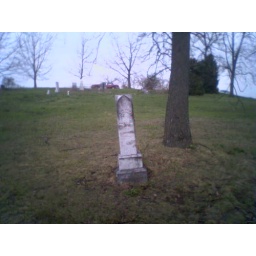
The site of Pitzers Chapel up the hill from my grandmothers house in Arden,WV.